Pont de Sèvres station

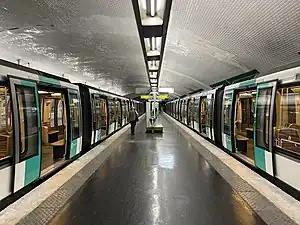
MF 01 at Pont de Sèvres

Pont de Sèvres station is a station of the Paris Métro on Line 9, serving as its western terminus. It is located near the Pont de Sèvres, which is a bridge on the Seine connecting to Sèvres.